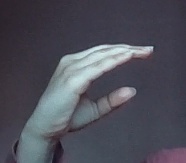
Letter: jeem